RMS Orama (1911)

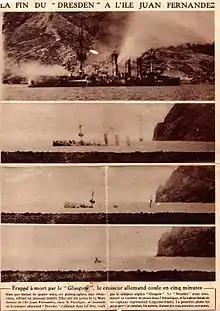
"Le Miroir"s photographs of being sunk in neutral Chilean waters

At 0915 hrs "Glasgow" and "Orama" opened fire on "Dresden". Six minutes later "Dresden" signalled her surrender, and at 1030 hrs the German crew scuttled her.